Funkabwehr

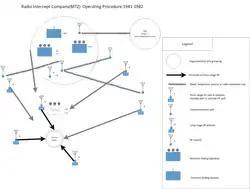
The operating procedure of a radio intercept company included a motorcycle messenger section, an evaluation platoon, an intercept platoon with two sections, a long range DF platoon consisting of four teams and a short-range DF platoon consisting of three teams

Each team consisted of a team leader, who was a W/T operator and message centre liaison, three linguists and three intercept operators.